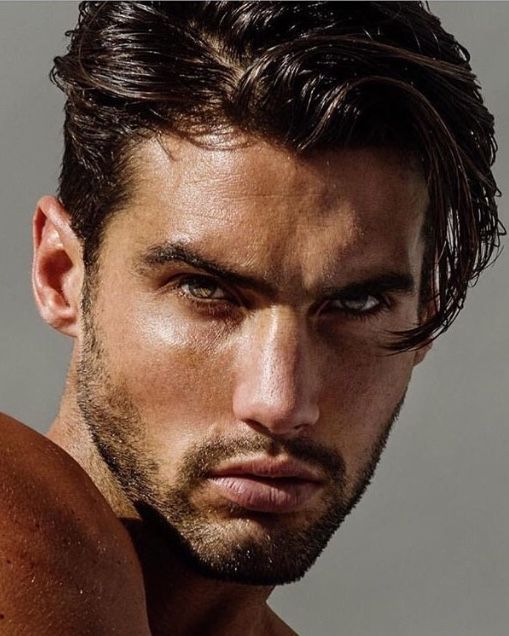
Portrait style: Real Portrait